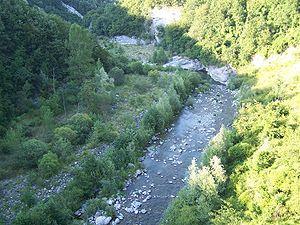
Le val d'Enza est une vallée italienne parcourue par la rivière Enza dans les Apennins tosco-émiliens et la plaine du Pô en Italie du Nord.